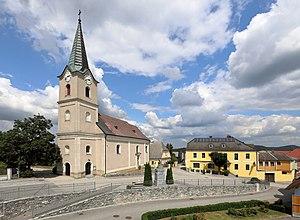
Weinzierl am Walde est une commune autrichienne du district de Krems en Basse-Autriche.